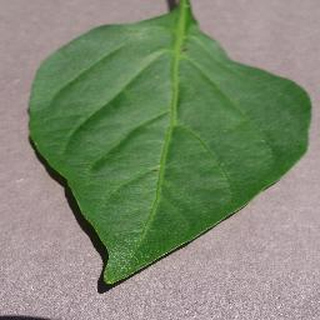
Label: healthy_bell_pepper